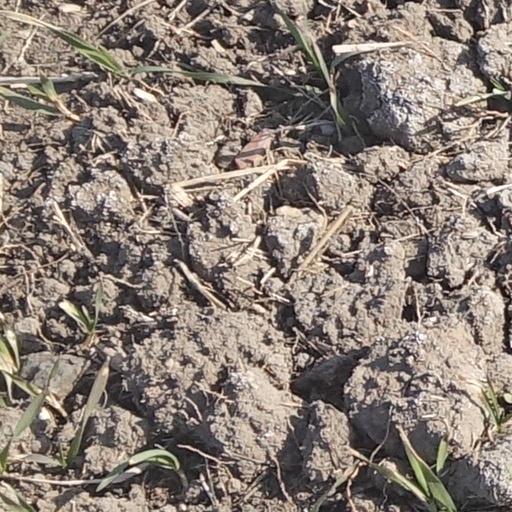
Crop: wheat